Batik

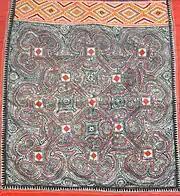
Miao baby-carrying quilt

Batik is made by ethnic peoples in the South-West of China, and in neighbouring countries including Thailand, Laos, and Vietnam, especially by hill tribes. The technique requires a "ladao" knife with two copper triangles mounted in a bamboo handle. Molten wax is held between the triangles, and can then be dripped from the knife to form a resist pattern on the cloth. Some "ladao" knives have more than two triangles, holding more wax and creating thicker lines. The Miao, Bouyei and Gejia people use a dye resist method for some of their traditional costumes. Almost all the Miao decorate hemp and cotton by applying hot wax, and then dipping the cloth in an indigo dye. The cloth is then used for skirts, panels on jackets, aprons and baby carriers. Like the Javanese, their traditional patterns contain symbolism; the patterns include the dragon, phoenix, and flowers.